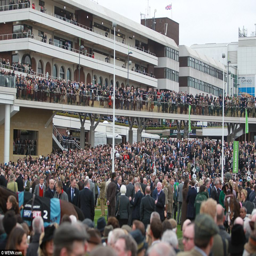
thousands of guests will visit a city .